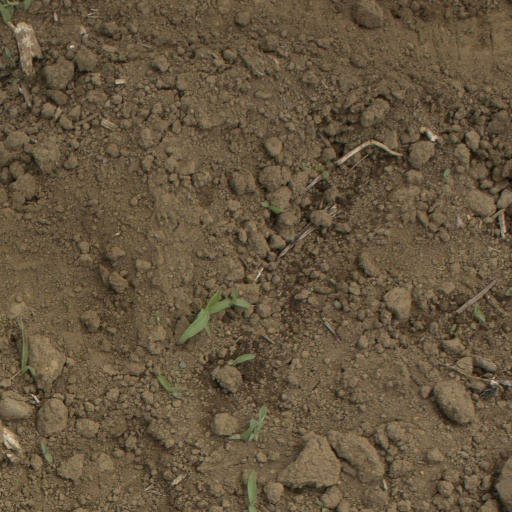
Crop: Jerusalem artichoke